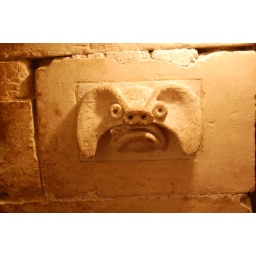
A funny little face from the kitchen museum at the Sally Lunn house in Bath, England.